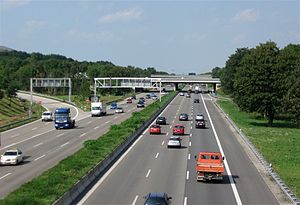
Bundesautobahn 99
A99 ved Kreuz München Nord.
Bundesautobahn 99 eller A99 er en motorvej, der udgør en halv ringvej i München